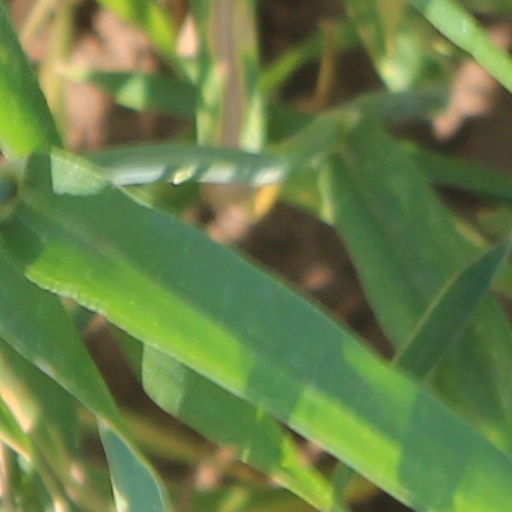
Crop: wheat